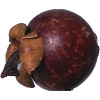
Label: mangostan